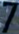
Number: 7